Melvin Ramsay

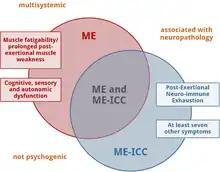
Differences and similarities (in orange) between Ramsay's case definition of ME compared to the International Consensus Criteria of ME.

Ramsay worked in the Royal Free Hospital in 1955 when an unknown infection affecting 300 staff raged between July and November, which required the hospital to close down. The disease, initially dubbed the Royal Free Disease, was renamed "benign myalgic encephalomyelits" in a Lancet article the following year. Ramsay studied the outbreak and found similar individual cases in north-east London. Furthermore, he described comparable outbreaks in Cumbria, England and Durban, South Africa.